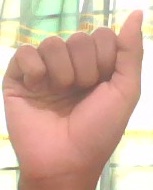
ASL sign: A